Juanita Hansen

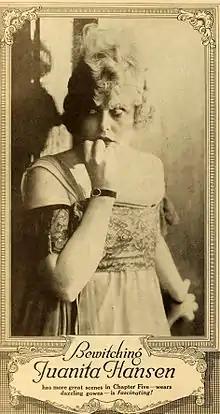
"The Secret of the Submarine" (1916)

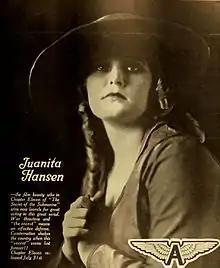
Advertisement (1916)

After Hansen left Keystone, she soon began playing serious roles for Universal Studios. She starred in the 18-episode serial "The Brass Bullet". The actress made seven films in 1919. Soon she was cast in the starring role of Princess Elyata in the 15-episode serial "The Lost City", which was produced by William Selig, Harry Warner, Jack L. Warner, and Sam Warner. The serial was edited to seven reels and re-released in the form of the feature-length film "The Jungle Princess". However, during this time, Hansen's increasingly reckless lifestyle led to a cocaine addiction that quickly overwhelmed her life.